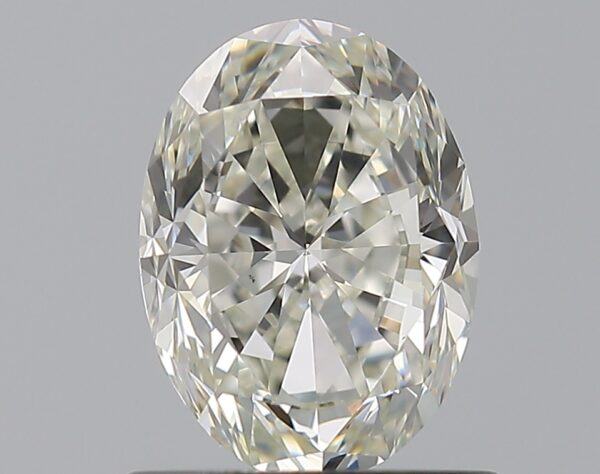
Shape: oval
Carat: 1
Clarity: VS1
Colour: J
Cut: GD
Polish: EX
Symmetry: VG
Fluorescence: N
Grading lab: GIA
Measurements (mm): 7.2 x 5.29 x 3.62